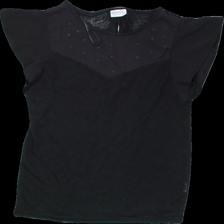
View: front
Type: Blouse
Category: Ladies
Brand: Not Applicable
Colors: Black
Material: 100%polyester
Pattern: Dots
Size: S
Trend: No trend
Stains: No
Price range: <50
Recommended usage: Export